Bridges of Lyon

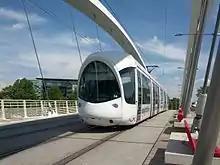
The bridge Raymond-Barre

A first provisional structure, the bridge of the Exposition, was built for the Universal Exhibition in Gerland in 1914.